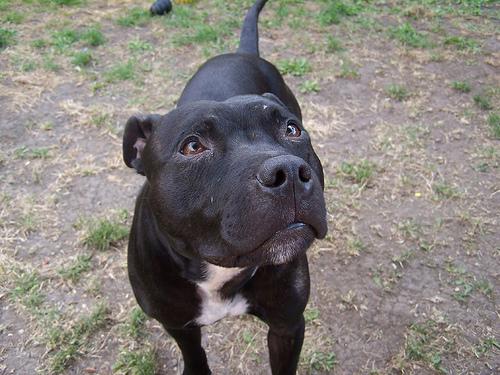
Breed: staffordshire bull terrier